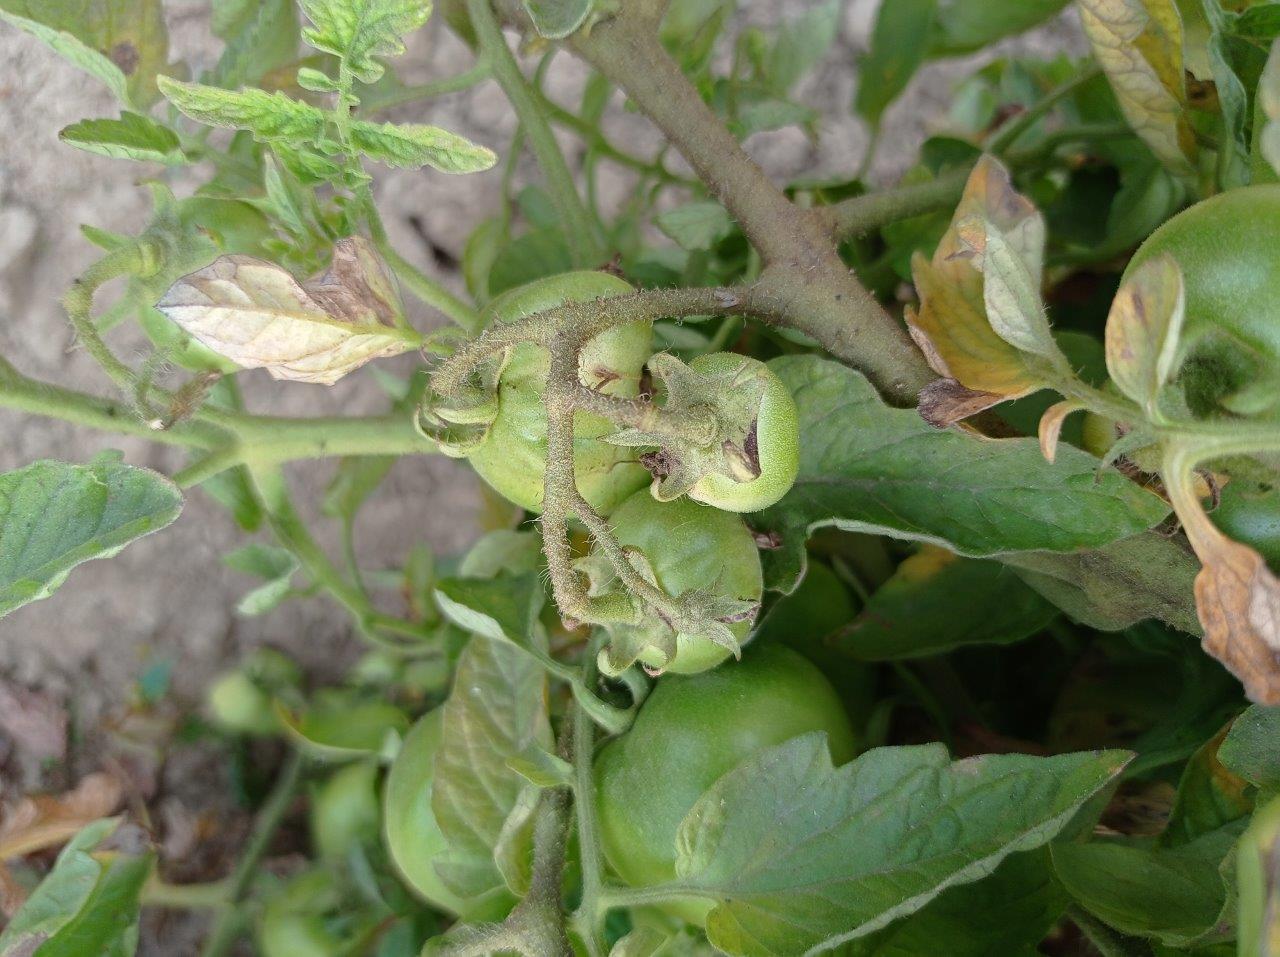
Maturity: Immature